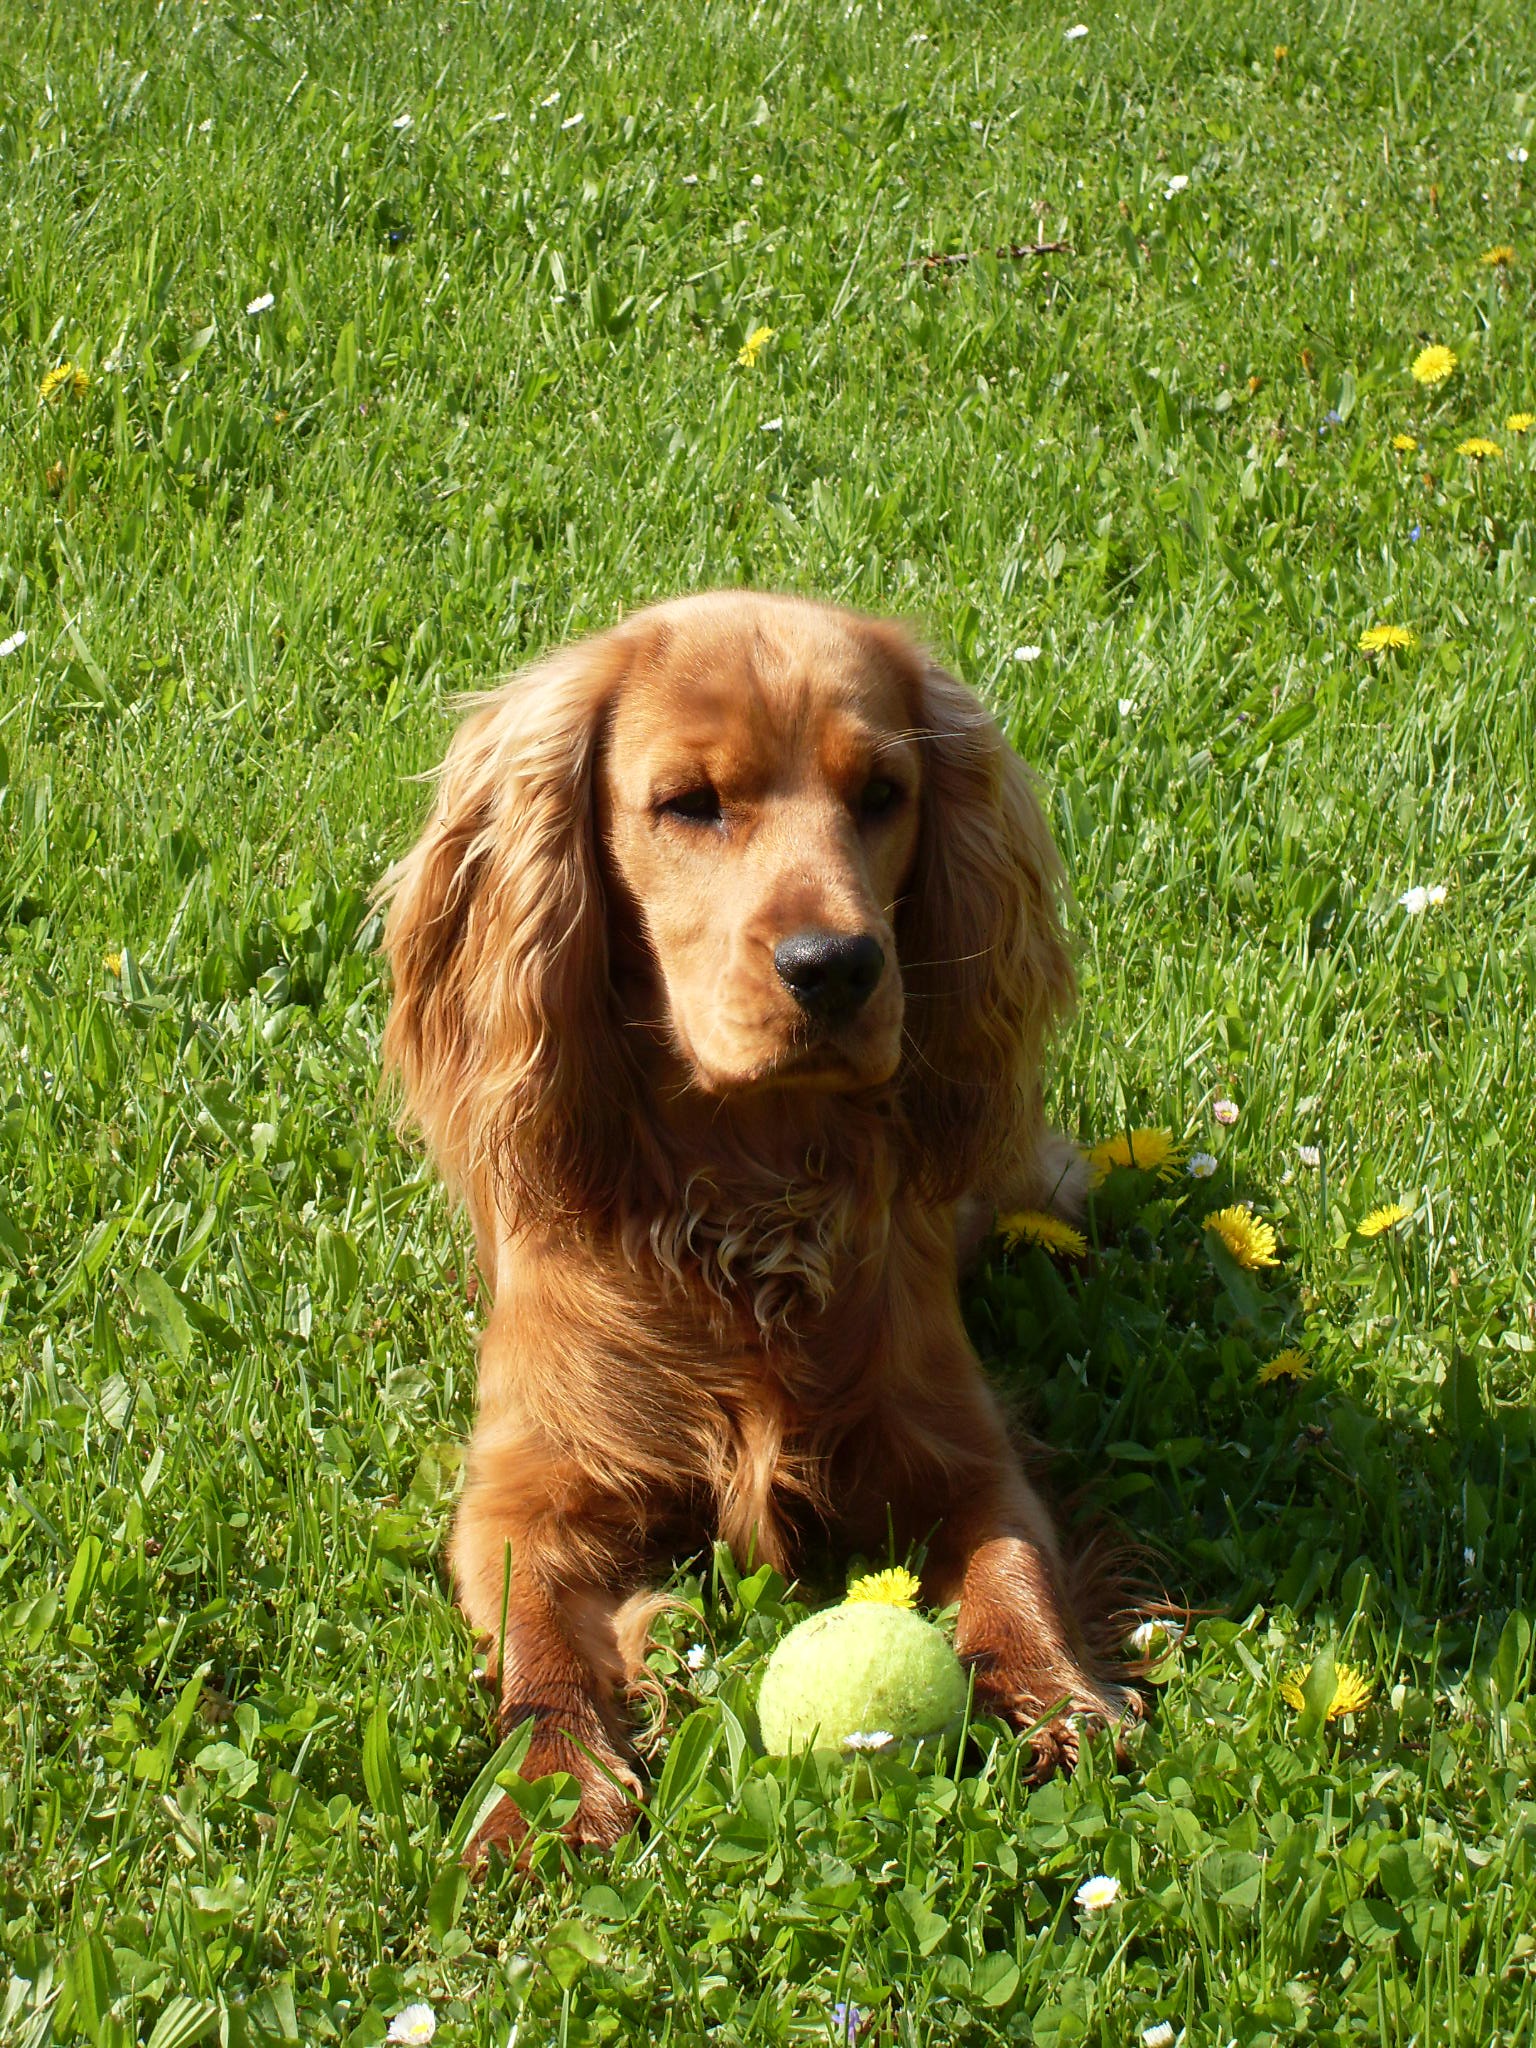
dog, mammal, spaniel, cocker spaniel, outdoors, ball, vertebrate, dog breed, setter, irish setter, dog like mammal, carnivoran, english cocker spaniel, boykin spaniel, field spaniel, german spaniel, sussex spaniel, picardy spaniel